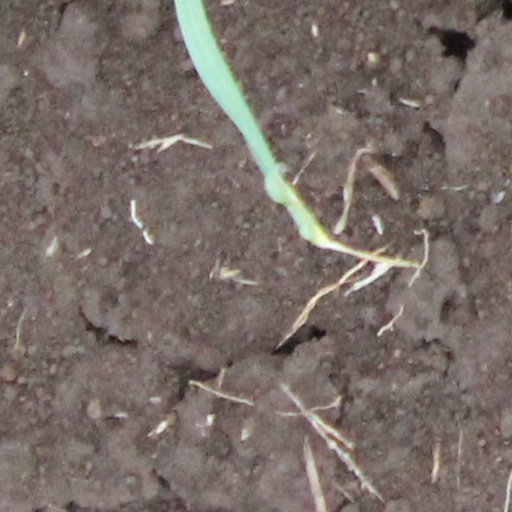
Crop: wheat